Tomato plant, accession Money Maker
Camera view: horizontal (90 deg, fisheye); turntable rotation: 240 degrees
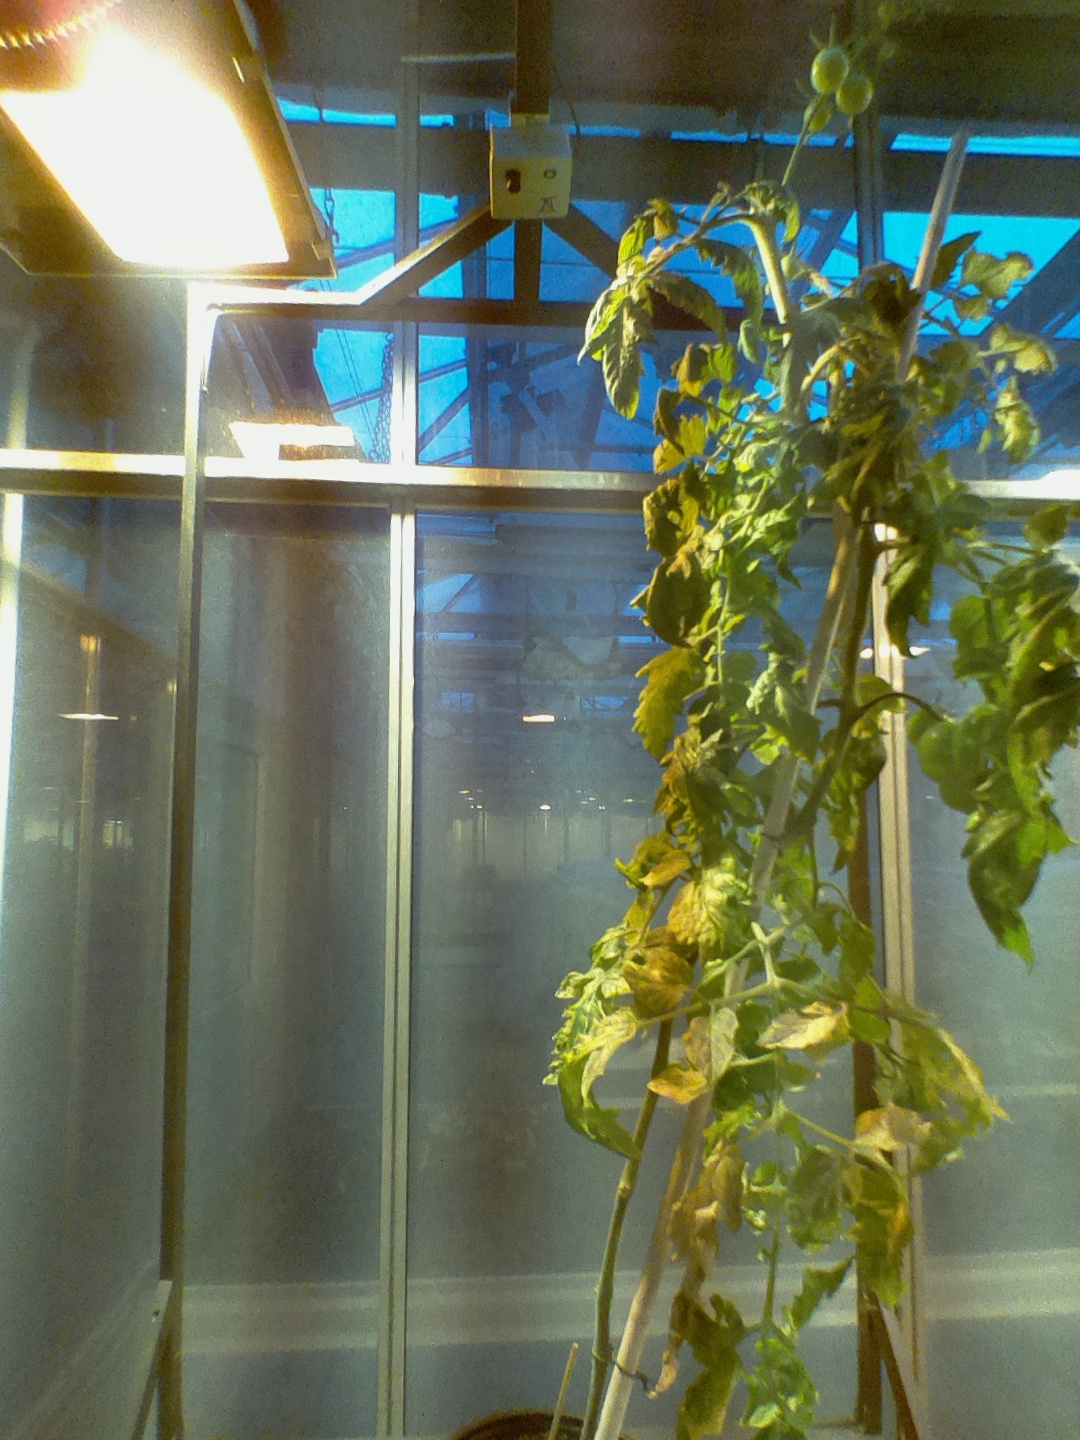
BBCH growth stage 78: 80% -90% of final fruit size